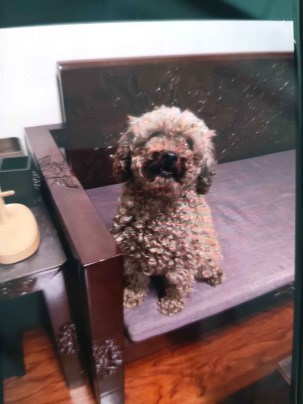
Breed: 7449-n000128-teddy